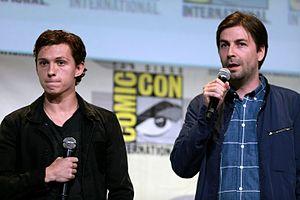
Spider-Man: Far From Home, ou Spider-Man : Loin des siens au Québec, est un film de super-héros américain réalisé par Jon Watts, sorti en 2019. Vingt-troisième film de l'univers cinématographique Marvel et onzième et dernier de la phase III, il est le deuxième opus de Spider-Man joué par Tom Holland dans cet univers après Spider-Man: Homecoming, du même réalisateur, sorti en 2017. En dépassant un milliard de dollars de recettes mondiales en quatre semaines d'exploitation, il devient le plus lucratif des films parmi les différentes séries Spider-Man.